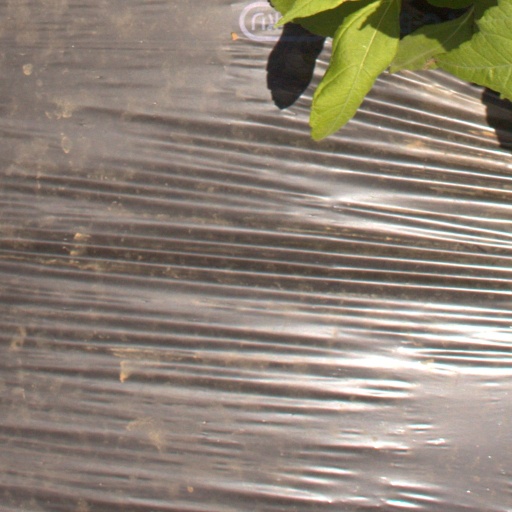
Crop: Jerusalem artichoke